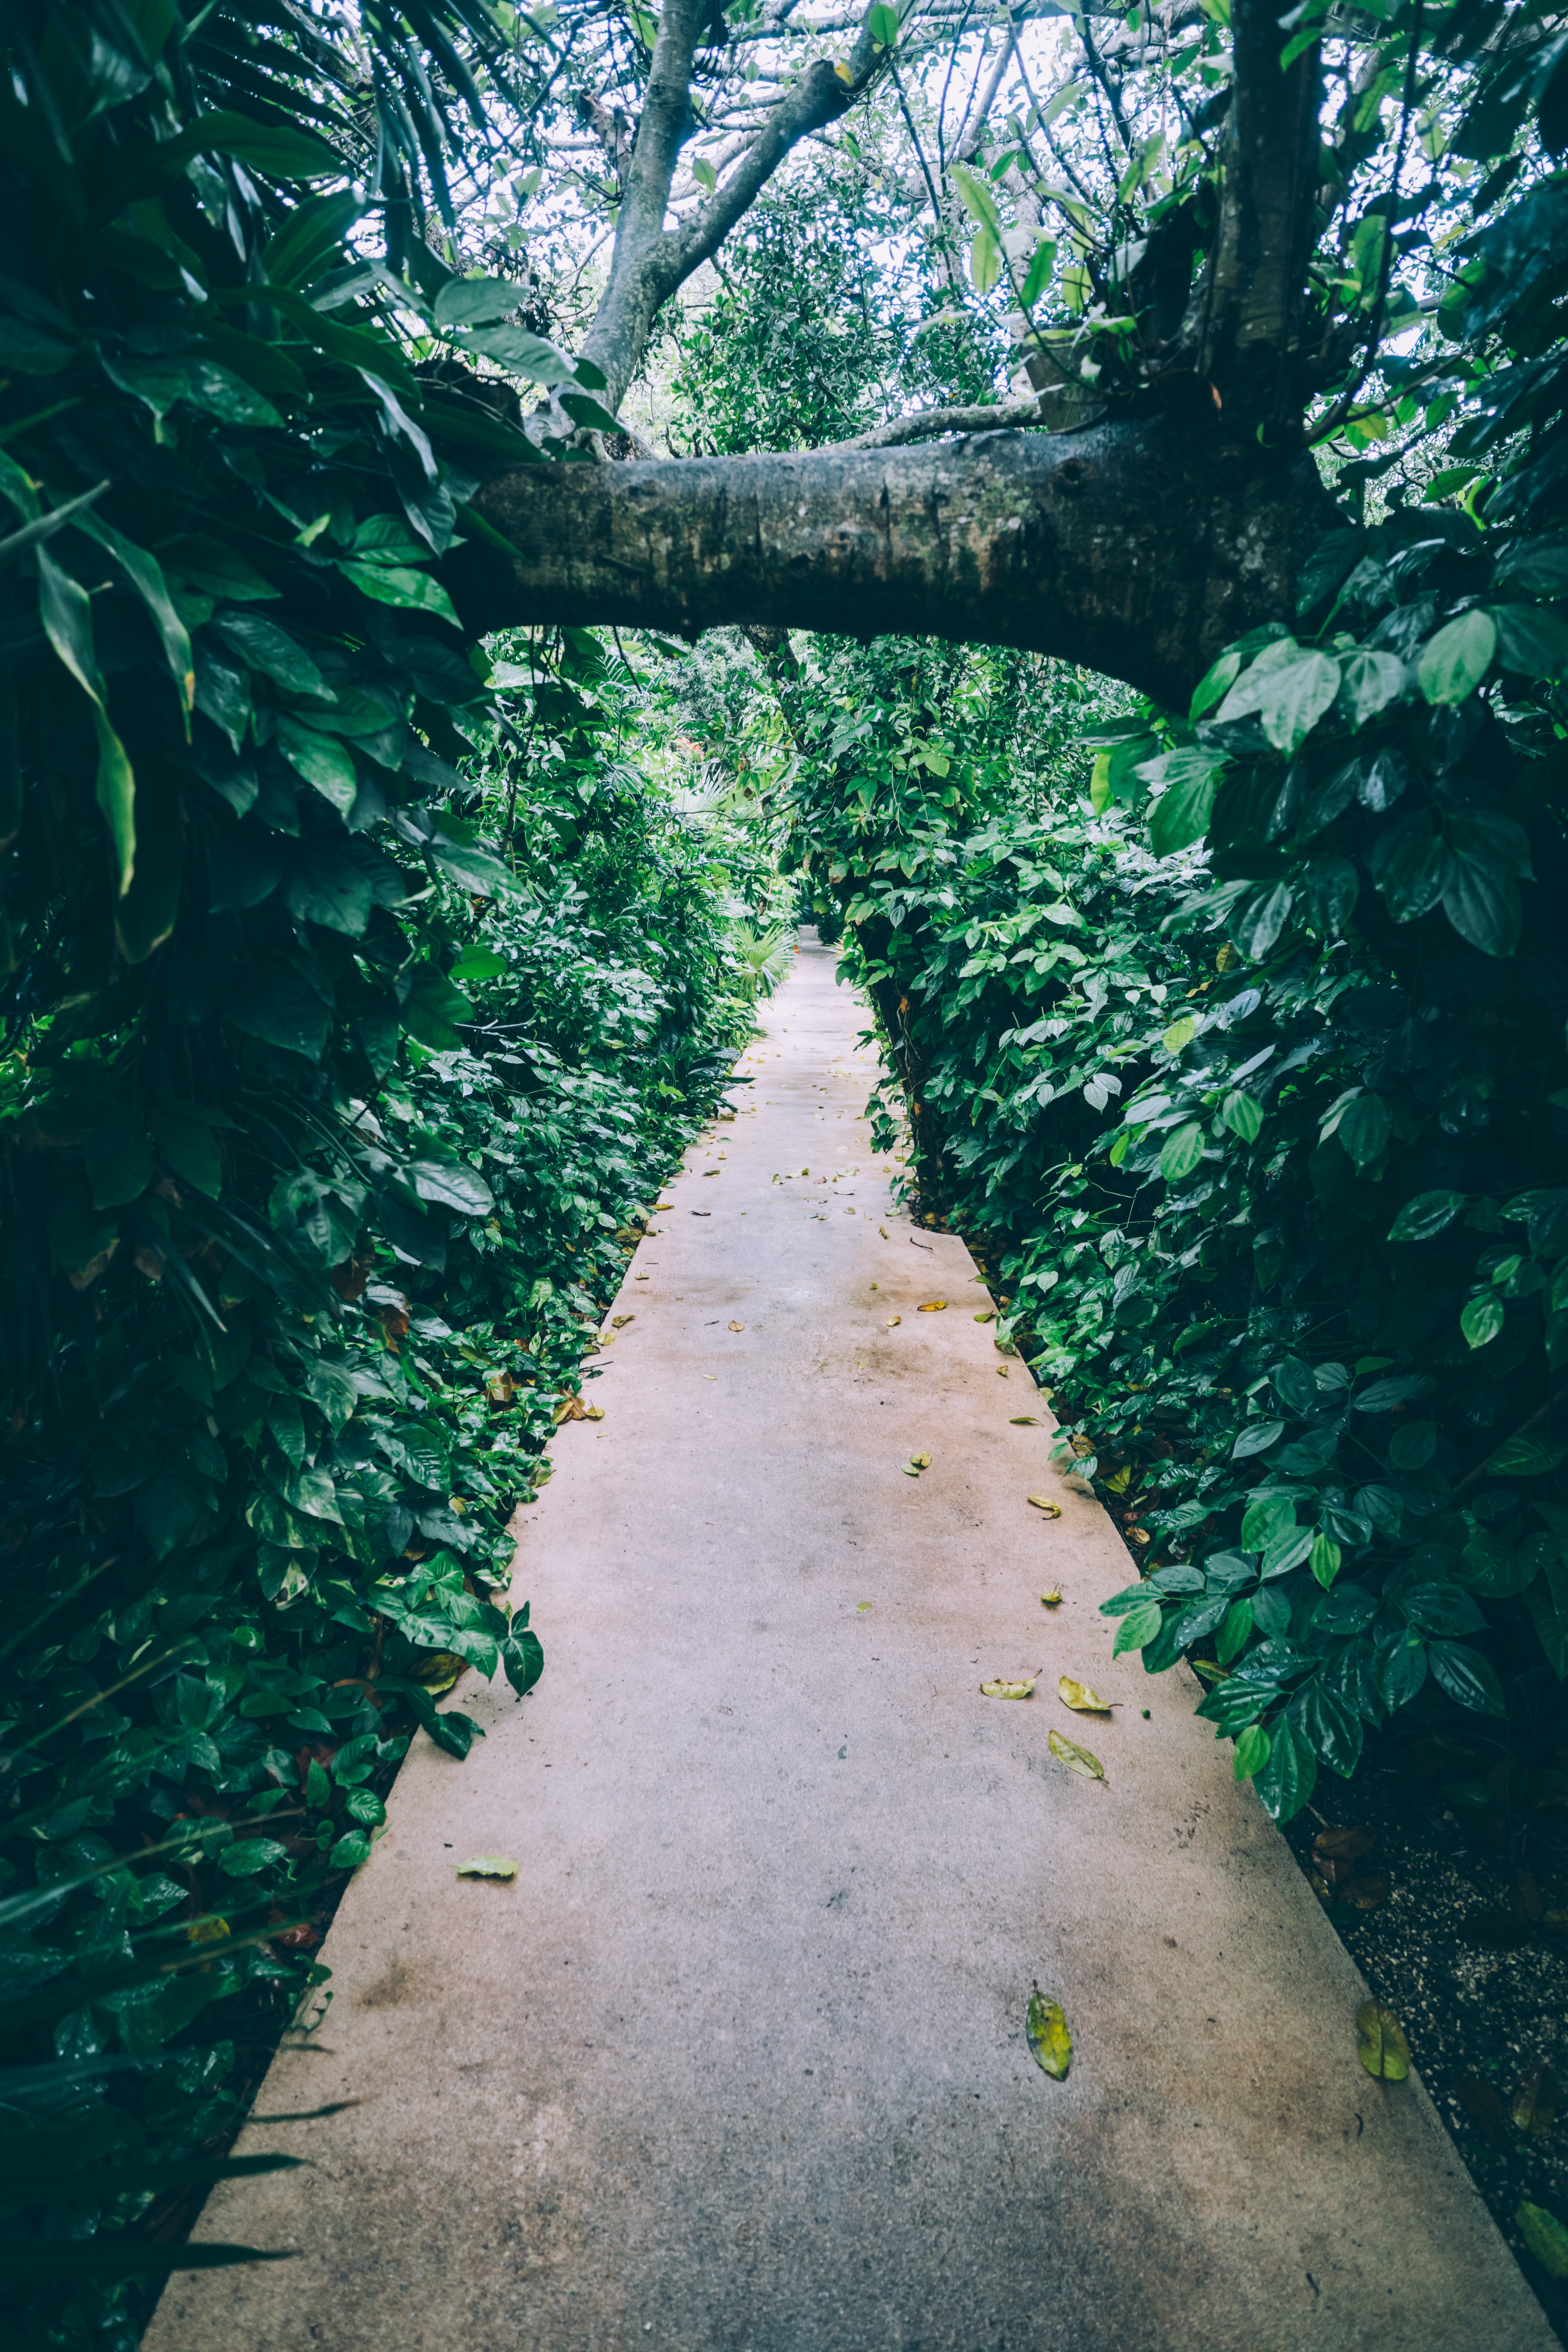
green, nature, vegetation, tree, leaf, natural environment, walkway, natural landscape, nature reserve, botany, forest, woody plant, garden, plant, trail, line, jungle, thoroughfare, path, sunlight, spring, branch, rainforest, grass, alley, architecture, road, symmetry, woodland, wood, shrub, road surface, nonbuilding structure, botanical garden, shadow, old growth forest, state park